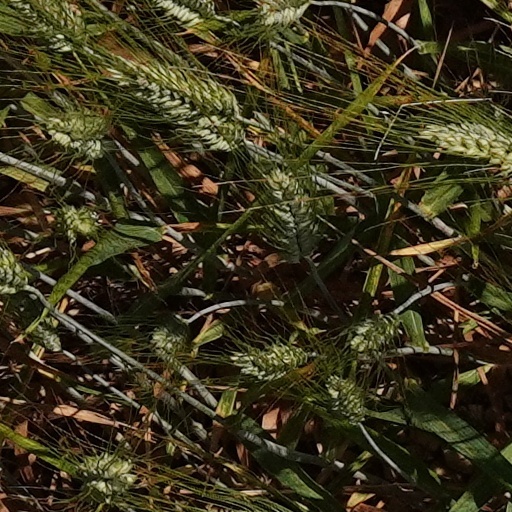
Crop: wheat